Death Knights of Krynn

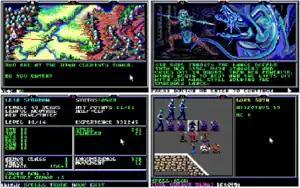
Clockwise from upper left: overland map; cut scene panel from mid-story; the party in combat with Lord Soth; summary view of a character.

To play "Death Knights of Krynn", the player needs to create characters and form a party. The available character races are humans, dwarves, elves, half-elves and kender, while the selectable classes are fighter, ranger, knight, mage, cleric and thief. The gameplay basics are identical to all games in the series. Characters can also be transferred from "Champions of Krynn". However, the useful magical items from the previous game will not be retained.